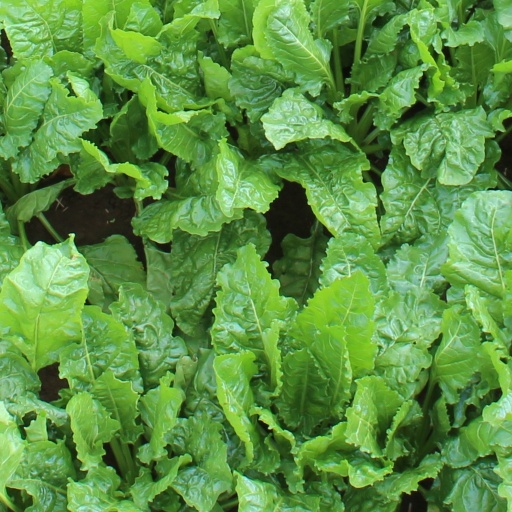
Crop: sugar beet